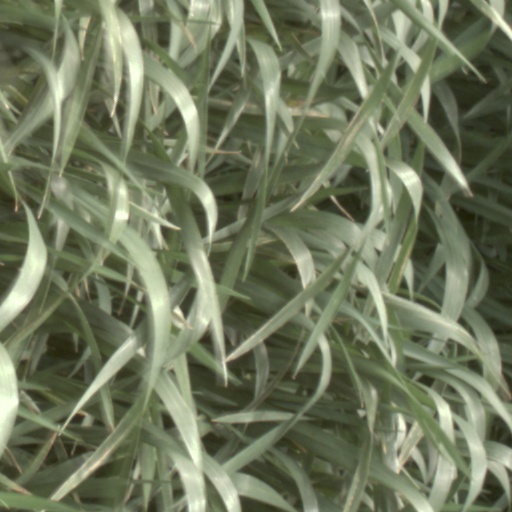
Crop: wheat